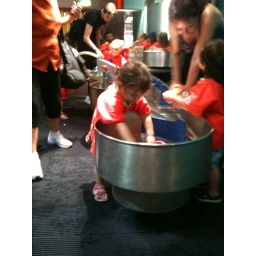
the coolest water table in the world